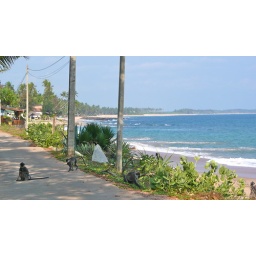
Hanuman langurs hanging out along the beach road in Tangalla, Sri Lanka